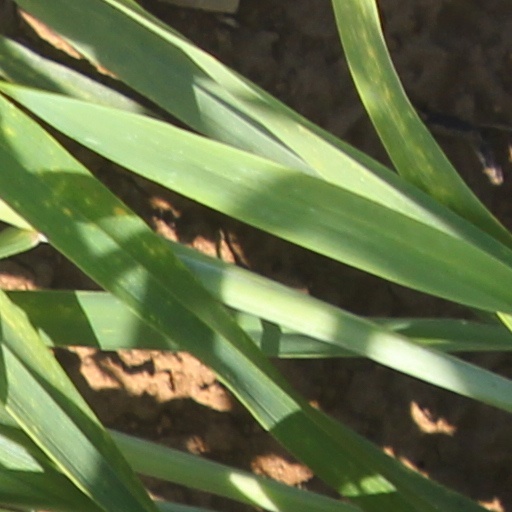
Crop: wheat